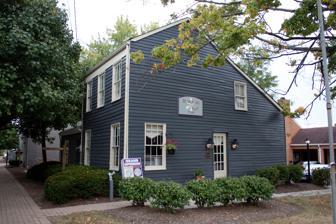
Building: Montgomery Saltbox Houses
Country: United States of America
Year built: 1800
Historic houses in Ohio, United States United States historic place Montgomery Saltbox Houses U.S. National Register of Historic Places West Salt Box House Show map of Ohio Show map of the United States Location 7789 and 7795 Cooper Rd., Montgomery, Ohio Coordinates 39°13′35.2″N 84°21′24″W / 39.226444°N 84.35667°W / 39.226444; -84.35667 Area less than one acre Built 1800 Architectural style Saltbox NRHP reference No. 87001254 Added to NRHP July 28, 1987 The Montgomery Saltbox Houses are a pair of historic saltbox houses in Montgomery , Ohio , United States .  Built in 1800, they were constructed as homes for some of the city's founding families, who settled in the area in the spring of 1795 after travelling from Montgomery in eastern New York in the aftermath of the signing of the Treaty of Greenville .  Although one house is brick and the other wood, they are otherwise very similar; both have been called fine examples of a style often seen in the northeastern United States but virtually never in southwestern Ohio. East Salt Box House The city of Montgomery was platted along the east-west Cooper Road, but aside from the Saltbox Houses, few historic buildings remain along this street.  After Columbus became the state capital, the present Montgomery Road , the old north–south street, became much more heavily travelled, and later development was concentrated along this road.  As a result, few other buildings remain from the original plat of the community. In 1987, the houses were listed together on the National Register of Historic Places .  They are among five locations in Montgomery that are listed on the Register, along with the Blair House , the Universalist Church Historic District , the Wilder-Swaim House , and the Yost Tavern . See also Mason House , a saltbox in southeastern Ohio References